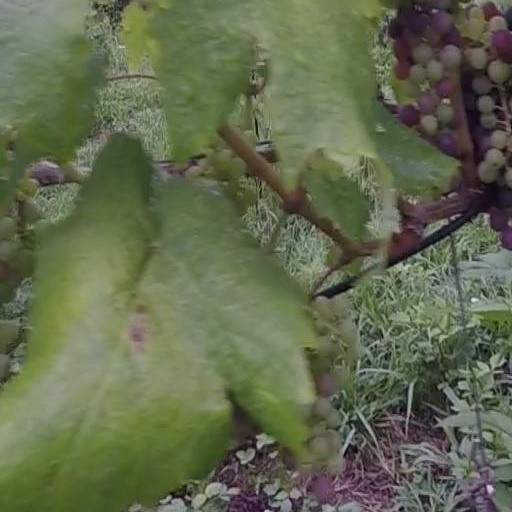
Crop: grape